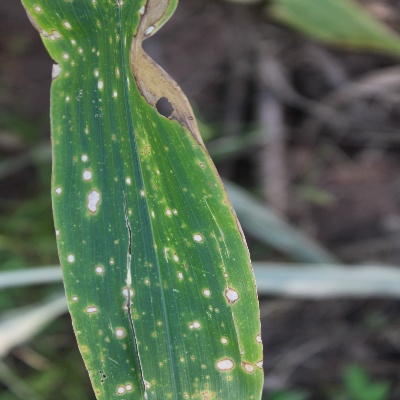
Crop: Maize
Condition: leaf blight